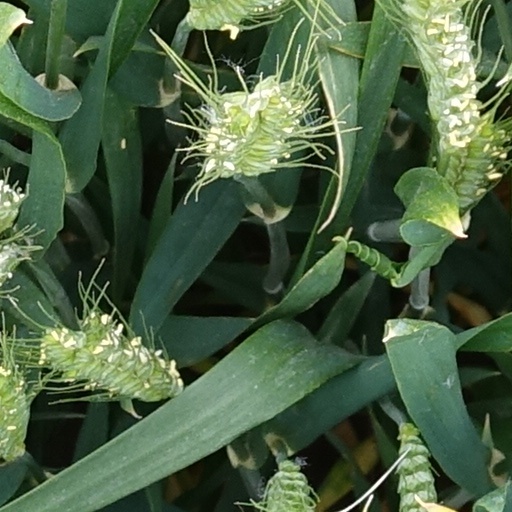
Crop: wheat